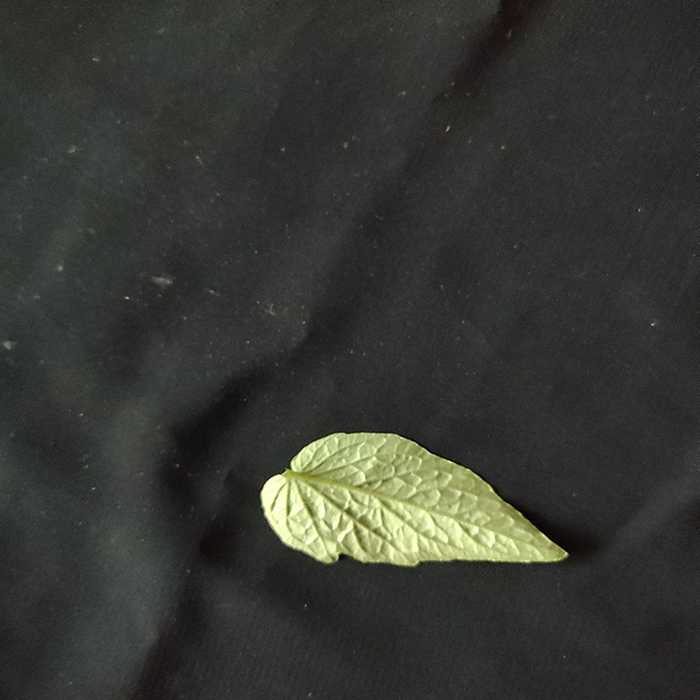
Plant: Tomato
Label: Tomato Fresh leaf